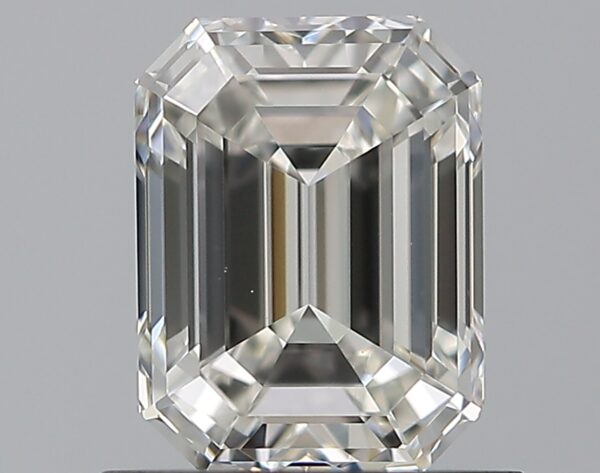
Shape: emerald
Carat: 1.01
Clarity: VVS1
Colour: H
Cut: VG
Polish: EX
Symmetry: VG
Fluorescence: F
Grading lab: GIA
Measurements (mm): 6.38 x 4.82 x 3.37